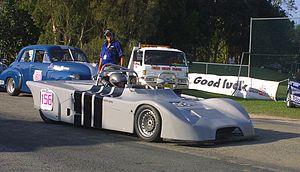
Royale Race Cars est un ancien constructeur anglais de voitures de sport, en particulier des monoplaces. L'entreprise, fondée en 1968, a fini par disparaître en 1987.